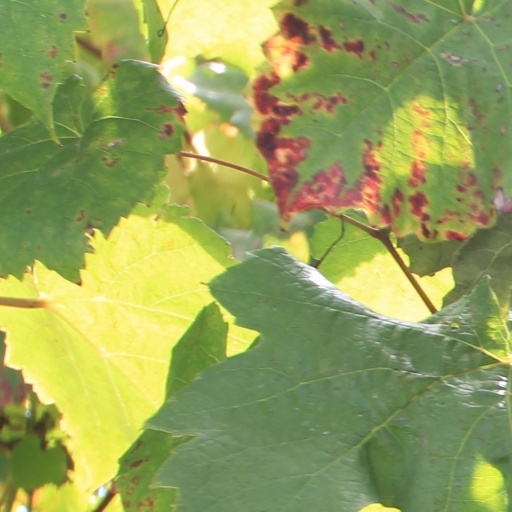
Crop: grape